Restoration of paganism from Julian until Valens

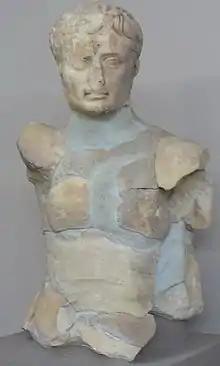
A cult statue of the deified Augustus, disfigured by a Christian cross carved into the emperor's forehead.

Julian was Roman co-emperor since 355, and ruled solely for 18 months 361–363. Known to Christians as "Julian the Apostate", he was a nephew of Constantine the Great and received a Christian training. Following the death of Constantine, he witnessed the assassination of his father, brother and other family members by the guards of the imperial palace. Rightly or wrongly, he blamed this brutal act on the Emperor Constantius I and by association, to Christians in general. This antipathy deepened when Constantius executed Julian's only remaining brother in 354AD. After childhood, Julian was educated by Hellenists and was attracted to the teachings of neoplatonists and the old religions. Upon becoming emperor, Julian decided to restore paganism, the ancient Roman religion, while reforming it in the hope of making it the driving force behind the empire. Julian's religious beliefs were syncretic and he was an initiate of at least three mystery religions. But Julian's religious open-mindedness did not extend to Christianity due to its belief that it had an exclusive perspective on religious truth. Believing itself to be the "only true religion", Christianity was fundamentally incompatible with syncretic paganism.